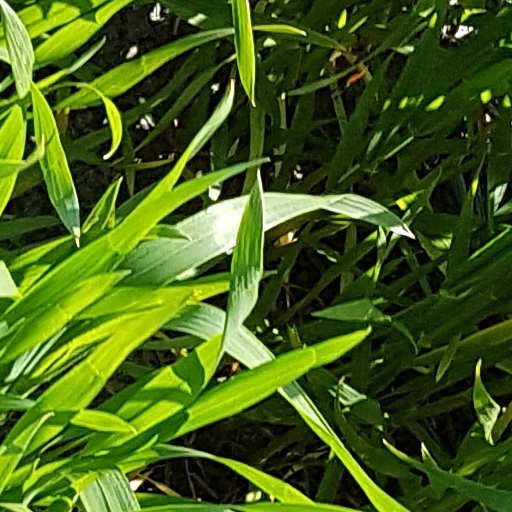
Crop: wheat